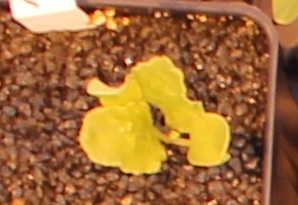
Label: Sugar beet